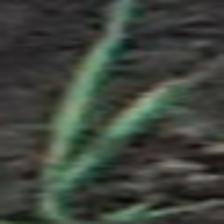
Label: single